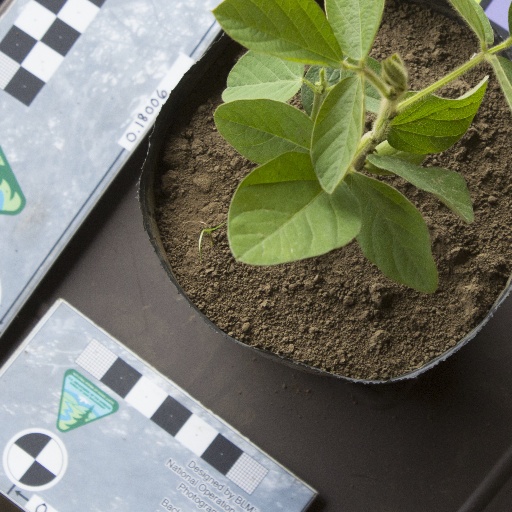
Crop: soybean